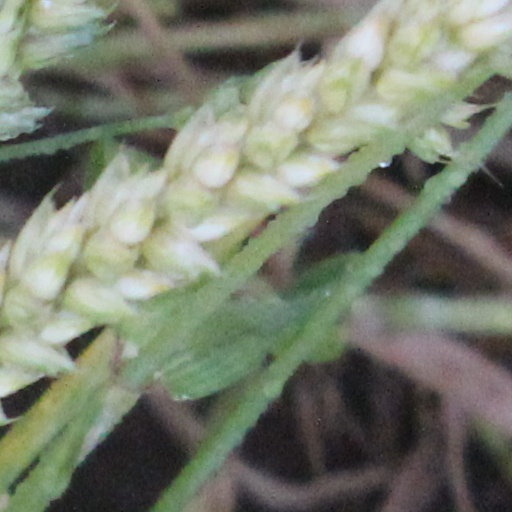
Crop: wheat